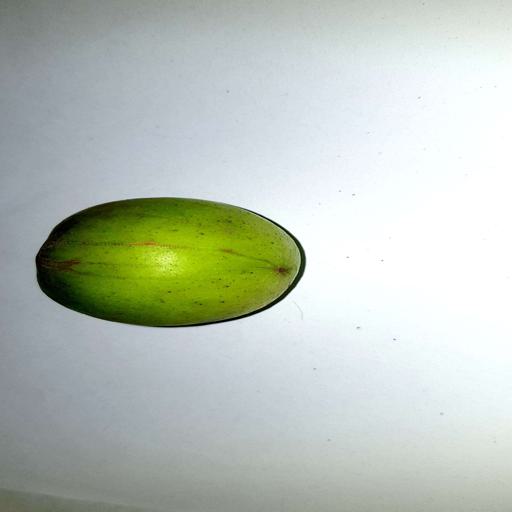
Label: healthy